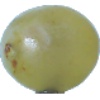
Label: Grape White 1